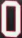
Number: 0